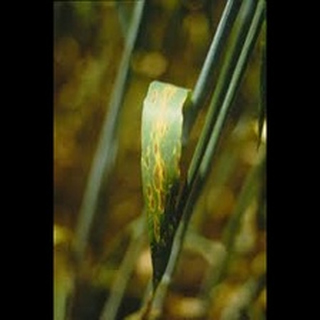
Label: wheat_leaf_blight